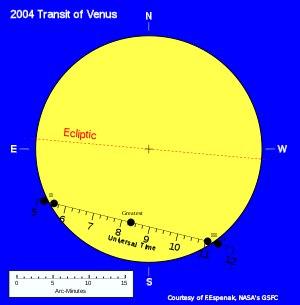
Un transit de Vénus observé depuis la Terre s'est produit 8 juin 2004. L'évènement reçut une attention particulière, car il était le premier transit de Vénus depuis l'apparition des télécommunications de masse. Le transit précédent remontait au 6 décembre 1882.